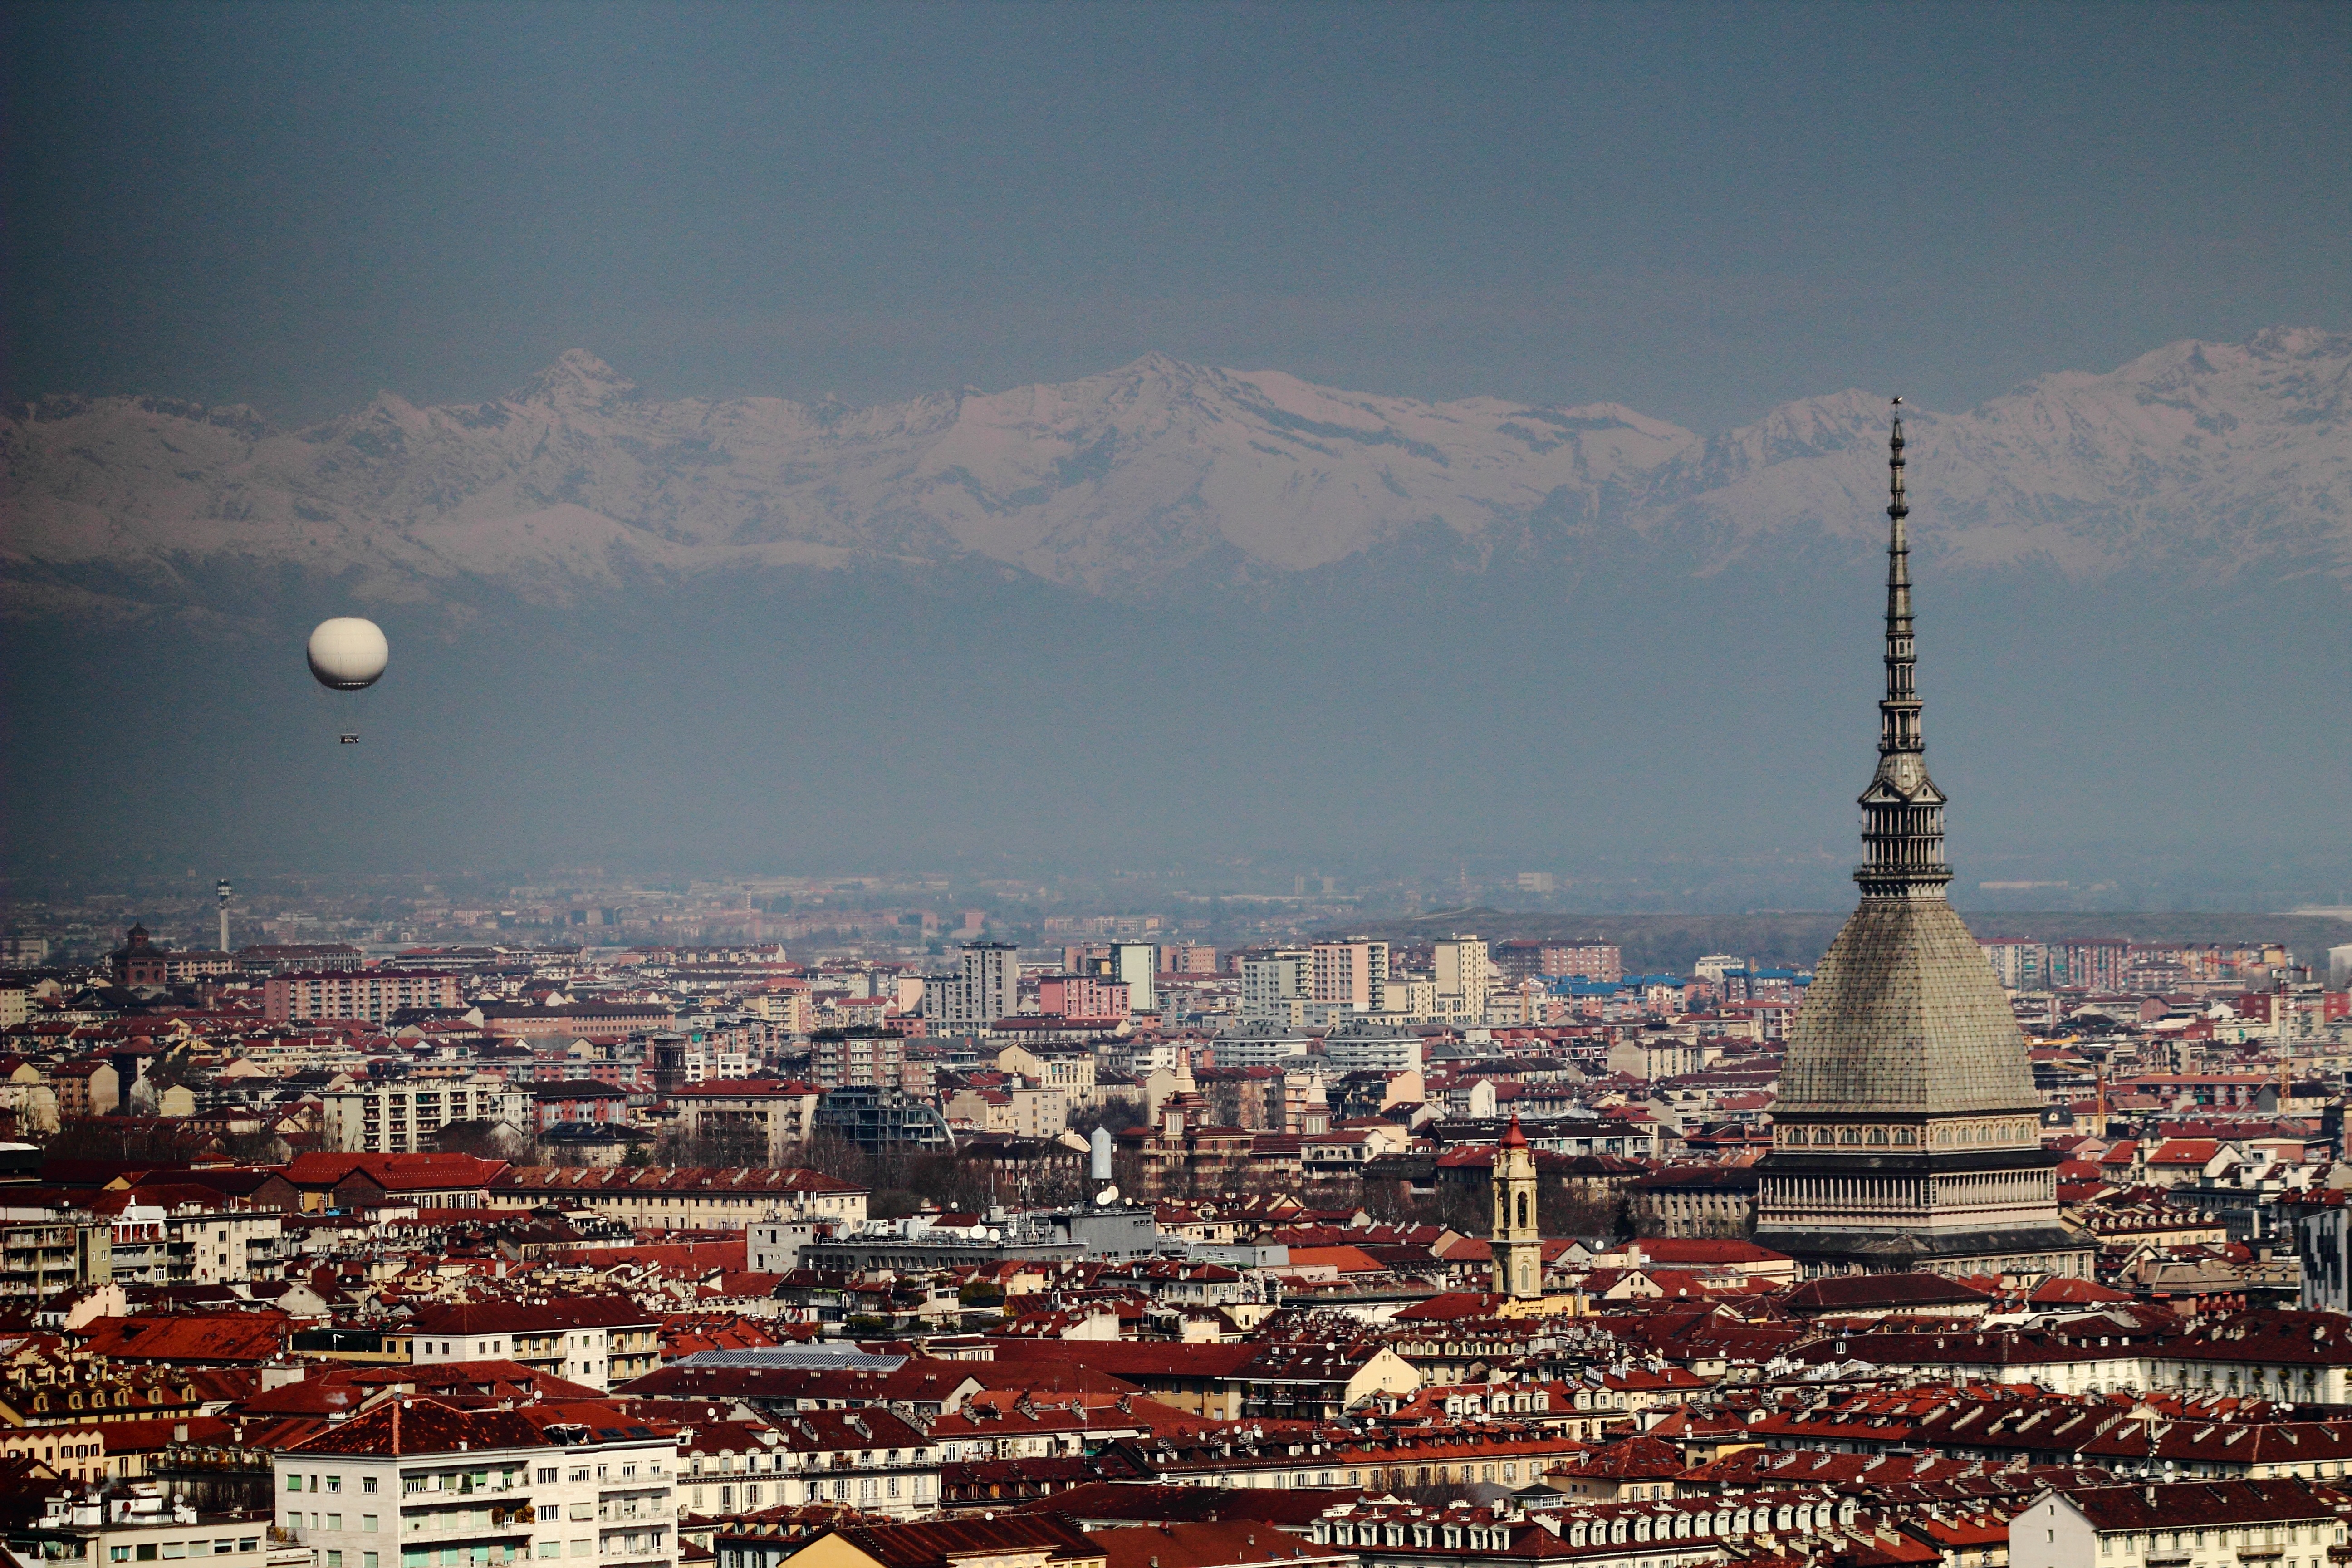
horizon, skyline, balloon, city, skyscraper, cityscape, panorama, dusk, evening, tower, landmark, mole, metropolis, torino, human settlement, atmosphere of earth